Qin's campaign against the Xiongnu

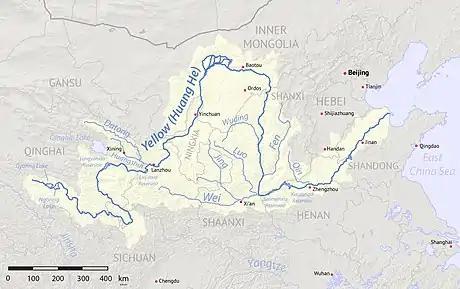
Map of the Ordos region

In 215 BC, Qin Shi Huang ordered General Meng Tian to set out against the Xiongnu tribes in the Ordos region, and establish a frontier region at the loop of the Yellow River. Believing that the Xiongnu were a possible threat as they had repeatedly raided Chinese lands before, the emperor launched a preemptive strike against the Xiongnu with the intention to expand his empire.